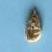
Maize quality: Bad